Battle of Cogorderos

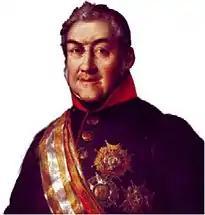
Field Marshal José María Santocildes

Despite the victory, Taboada, threatened by the bulk of the army of General Jean Pierre François Bonet, retired to Astorga. However, Bonet and Marshal Bessières suspended sending more troops to Extremadura, which favored Wellington's advance in the south. In July, the French army at León was reinforced with several thousand men under General Jean-Marie Dorsenne, who replaced Bessières.